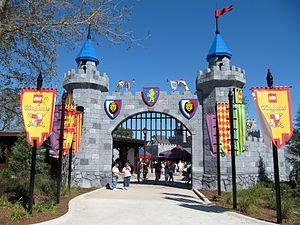
Legoland Florida, anciennement Cypress Gardens puis Cypress Gardens Adventure Park, est un parc d'attractions situé près de Winter Haven, en Floride, aux États-Unis.